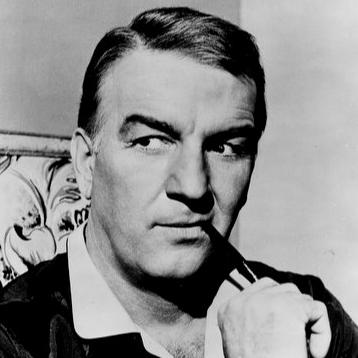
Age: 52